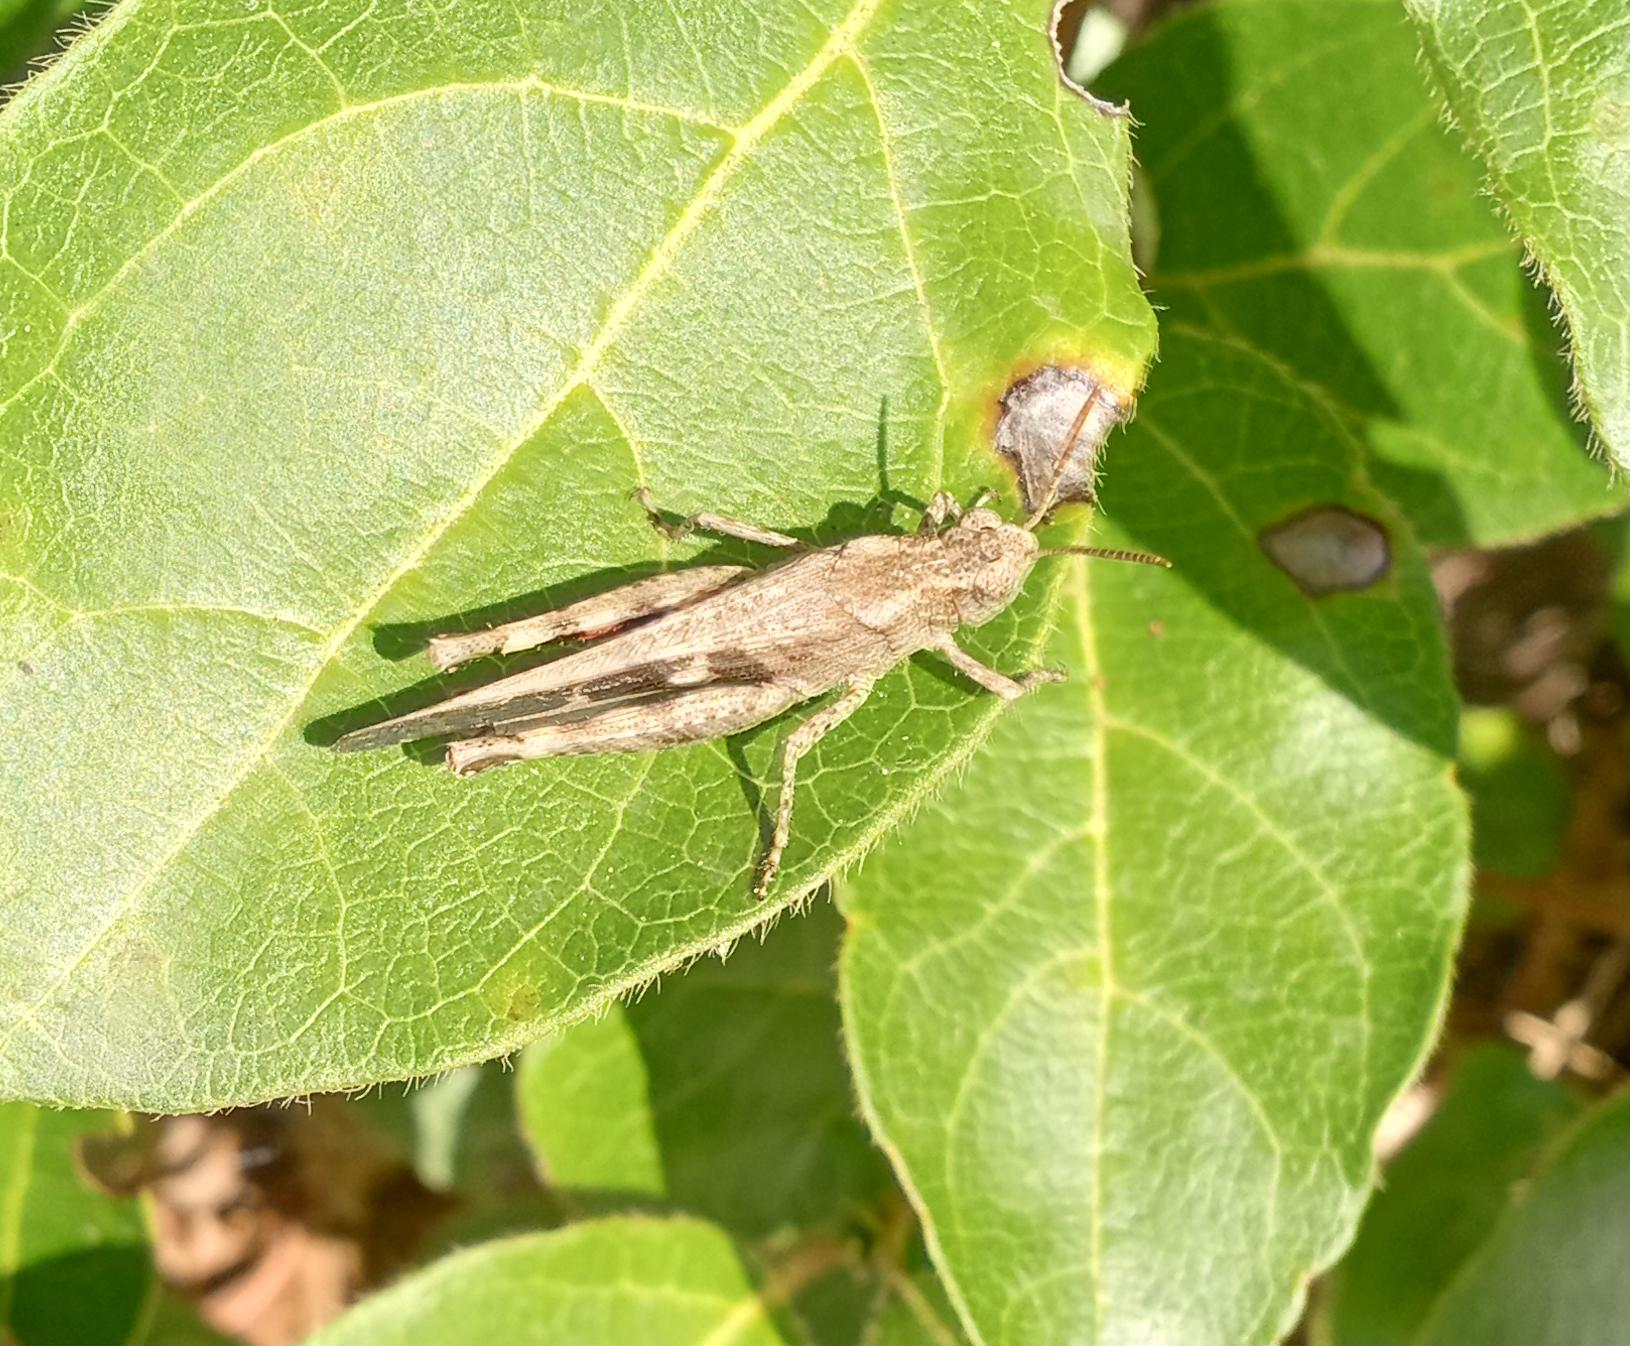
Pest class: occasional_pest